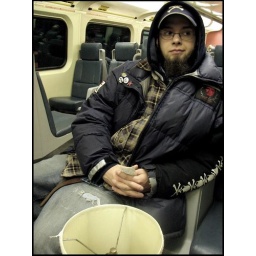
ian sitting on the train going to pickering, with ticket in hand.